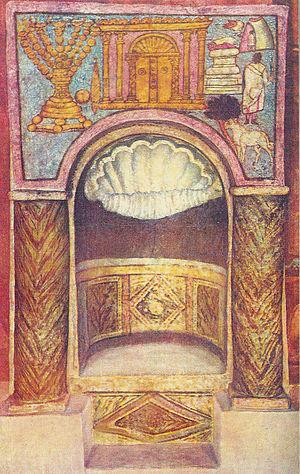
Ciborium de l'arche sainte de la synagogue de Doura Europos.
La ligature d'Isaac, aussi connu sous le nom de sacrifice d'Isaac ou sacrifice d'Abraham, est un épisode biblique de la Genèse, dans lequel Dieu demande à Abraham de lui offrir son fils Isaac en holocauste sur le Mont Moriah.
La synagogue de Doura Europos est un édifice de culte juif situé dans la ville hellénistique et romaine de Doura Europos dans la province de Syrie. C'est l'un des monuments les plus importants pour l'étude de l'art juif dans l'Antiquité, témoin du judaïsme synagogal.